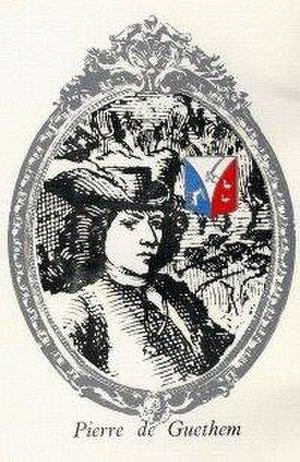
Pierre de Guethem est un militaire français né en 1659 à Tourcoing et mort dans la même ville en 1709
Pierre de Guethem est un militaire français né en 1659 à Tourcoing et mort dans la même ville en 1709.